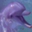
Label: dolphin